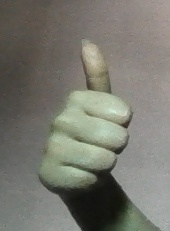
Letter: aleff